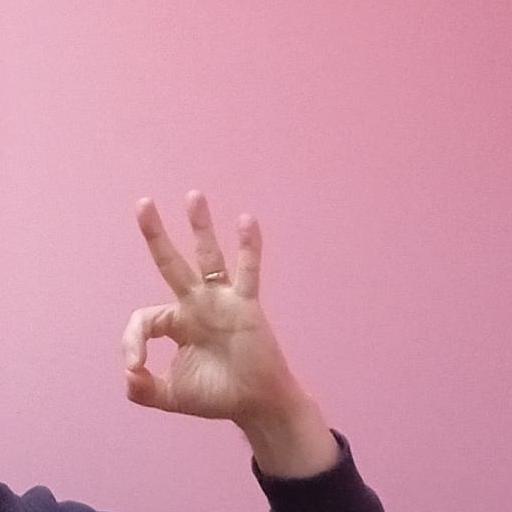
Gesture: ok